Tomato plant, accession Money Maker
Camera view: tilt-top (135 deg); turntable rotation: 180 degrees
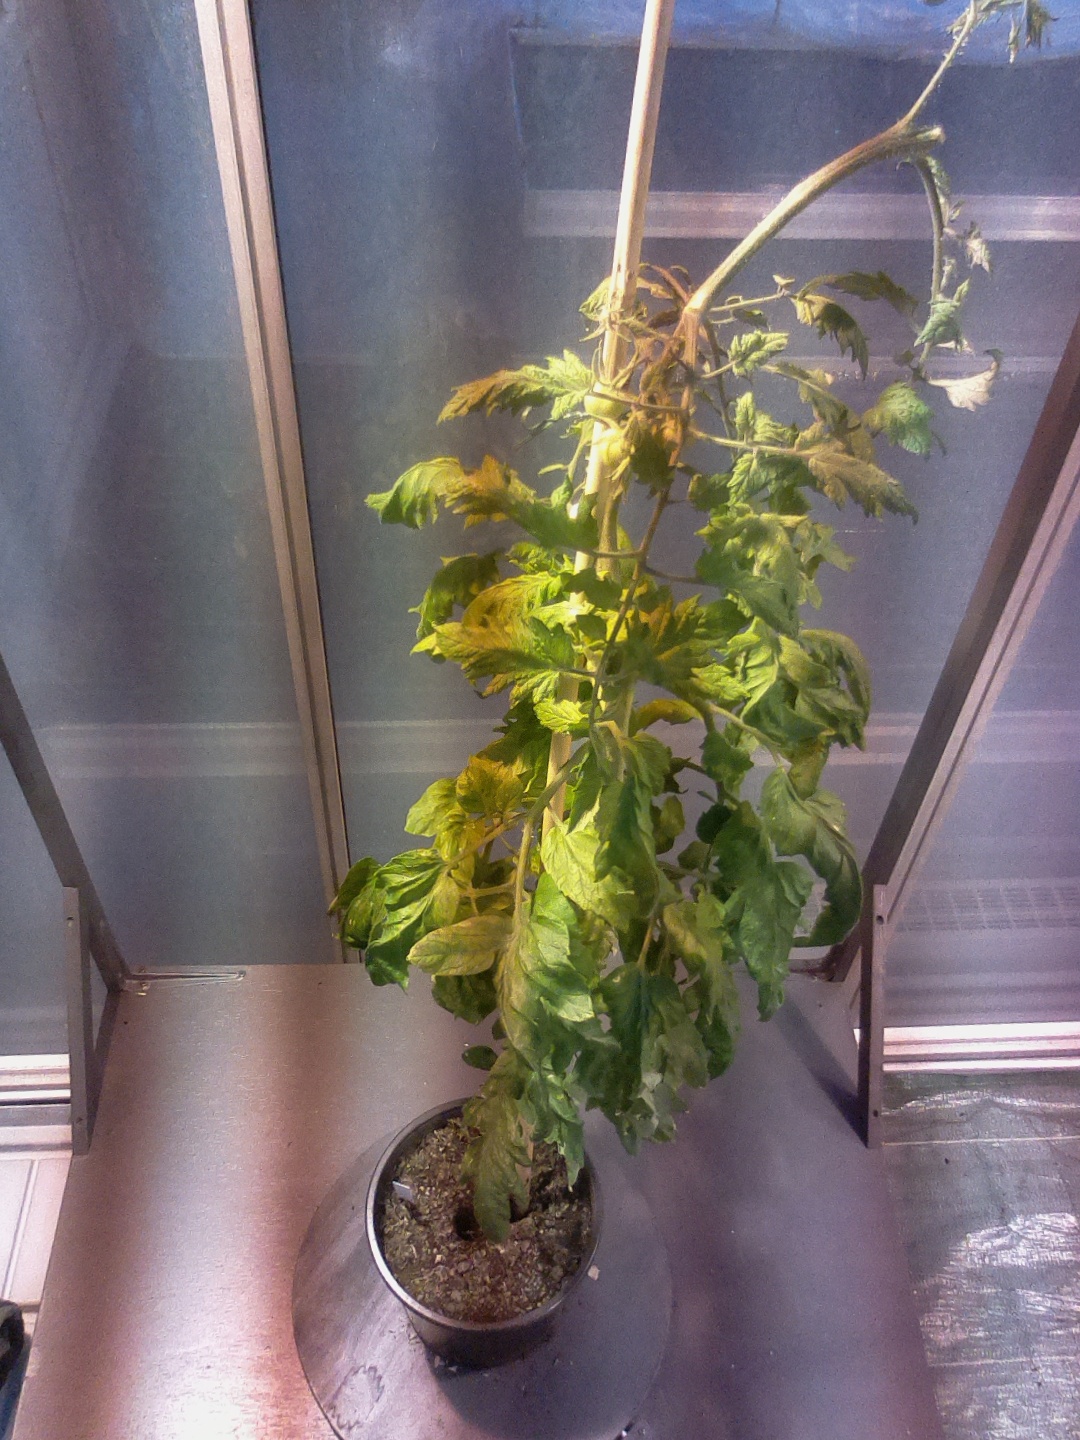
BBCH growth stage 76: 60%-70% of final fruit size